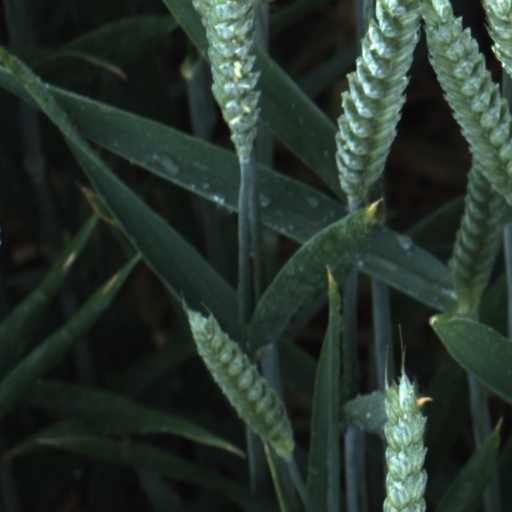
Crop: wheat